New Zealand cricket team in England in 1927

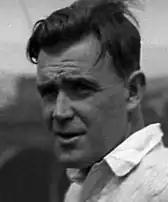
The team's captain, Tom Lowry, during the 1927 tour

The team was captained by Tom Lowry, who had played first-class cricket in England for Somerset and Cambridge University. In all, 17 players were used, but three of them only played once, and 10 cricketers played in 20 or more of the 26 first-class matches.